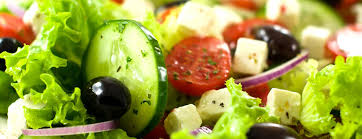
Yemek: cig_kofte